Selective laser melting

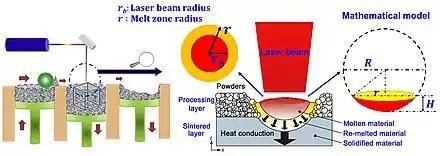
Schematic of selective laser melting and the heat transfer in molten pool

Selective laser melting (SLM) is one of many proprietary names for a metal additive manufacturing (AM) technology that uses a bed of powder with a source of heat to create metal parts. Also known as direct metal laser sintering (DMLS), the ASTM standard term is powder bed fusion (PBF). PBF is a rapid prototyping, 3D printing, or additive manufacturing technique designed to use a high power-density laser to melt and fuse metallic powders together.